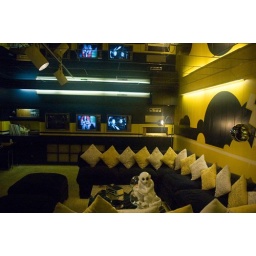
The TV room in Graceland. The porcelain monkey is a really nice touch.